Describe the emotion expressed in this image:  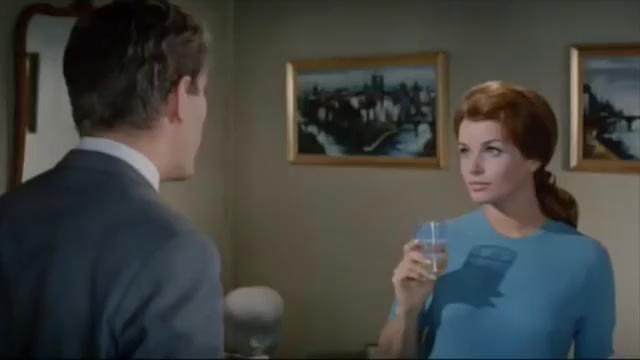
This person displays Fear, valence and arousal with low intensity.